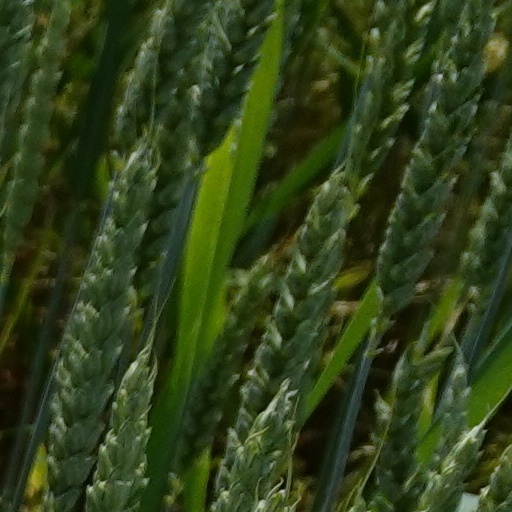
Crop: wheat